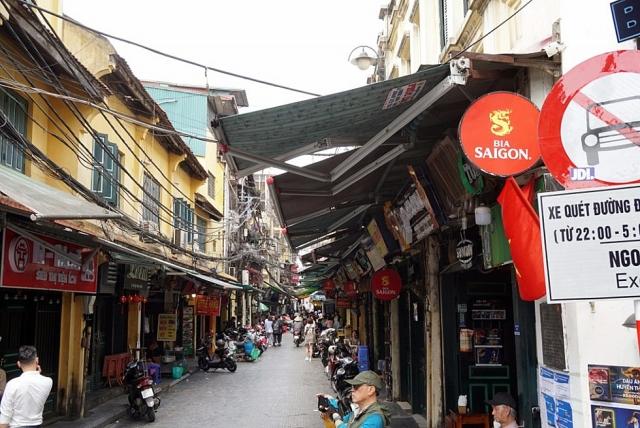
có nhiều người đang xuất hiện bên trong con phố